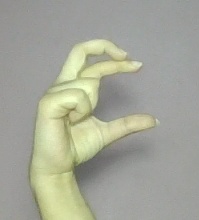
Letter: thal